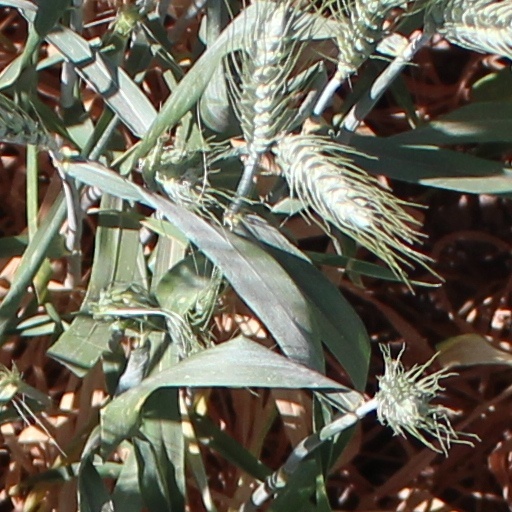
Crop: wheat